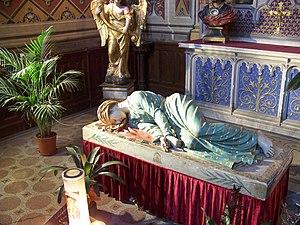
Statue de Sainte Cécile gisante dans la cathédrale Sainte-Cécile d'Albi